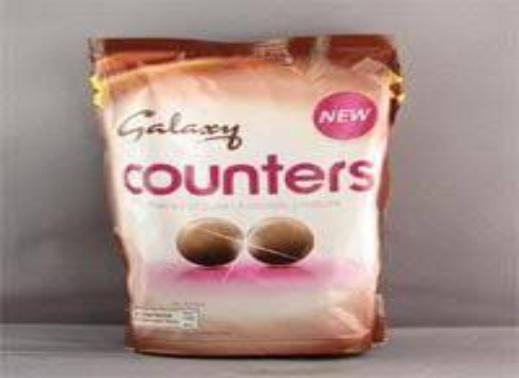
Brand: Galaxy Counters
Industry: Food